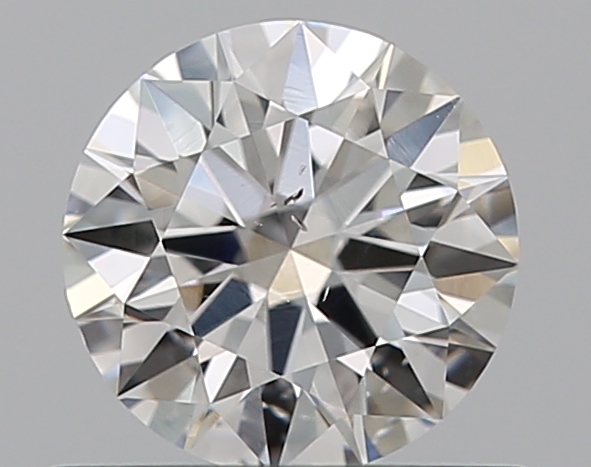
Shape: round
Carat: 0.5
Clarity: SI1
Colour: F
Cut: EX
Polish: EX
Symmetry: EX
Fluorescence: N
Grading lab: GIA
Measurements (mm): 5.13 x 5.15 x 3.12